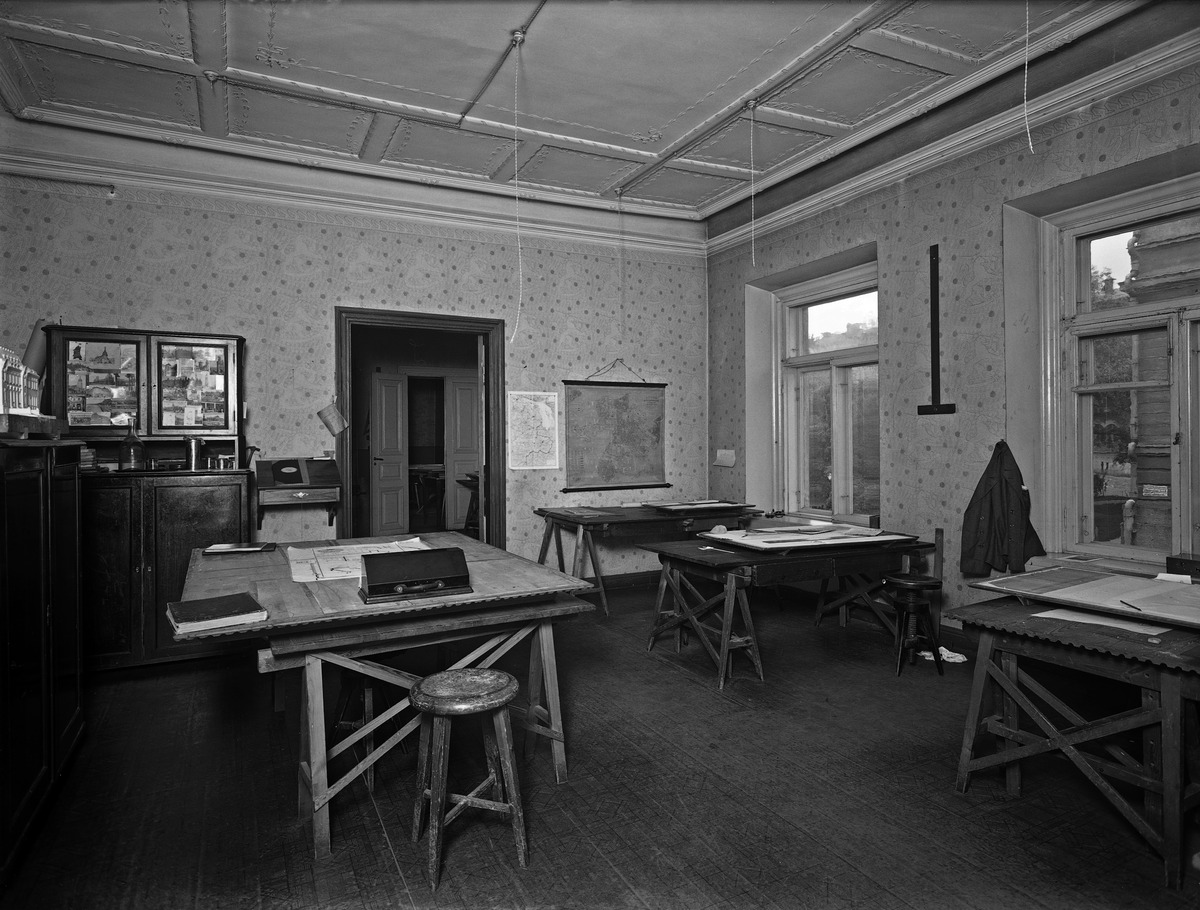
Aleksanterinkatu 8 - 10
sisällön kuvaus: Aleksanterinkatu 8 - 10. Yleisten rakennusten ylihallitus (myöh. Rakennushallitus). Piirustussali. mustavalkoinen
Kuvaaja: Sundström, Eric, valokuvaaja
Ajankohta: kuvausaika 1915
Paikka: Suomi, Uusimaa, Helsinki, Kruununhaka Helsinki, Aleksanterinkatu 8 - 10
Aiheet: valtion virastot, rakennushallinto, tapetit, toimistokalusteet